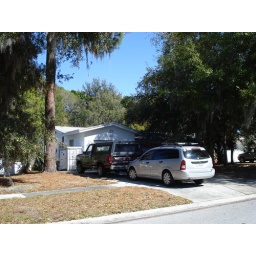
the house next door - also his but in 1964